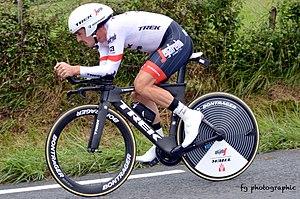
Tour de France 2018, contre la montre individuel
Johan Degenkolb, dit John Degenkolb, est un coureur cycliste allemand né le 7 janvier 1989 à Gera. Il est membre de l'équipe Lotto-Soudal. Spécialiste du sprint et des courses d'un jour, il est vice-champion du monde sur route espoirs en 2010 et vainqueur de l'UCI Europe Tour en 2012. Il compte à son palmarès les quatre plus grandes classiques pour sprinteurs : Vattenfall Cyclassics 2013, Paris-Tours 2013, Gand-Wevelgem 2014 et Milan-San Remo 2015. Il a également remporté Paris-Roubaix en 2015 après avoir terminé deuxième l'édition précédente. Sur les grands tours, il a remporté dix étapes du Tour d'Espagne, une du Tour d'Italie, et une du Tour de France ainsi que le classement par points du Tour d'Espagne 2014.